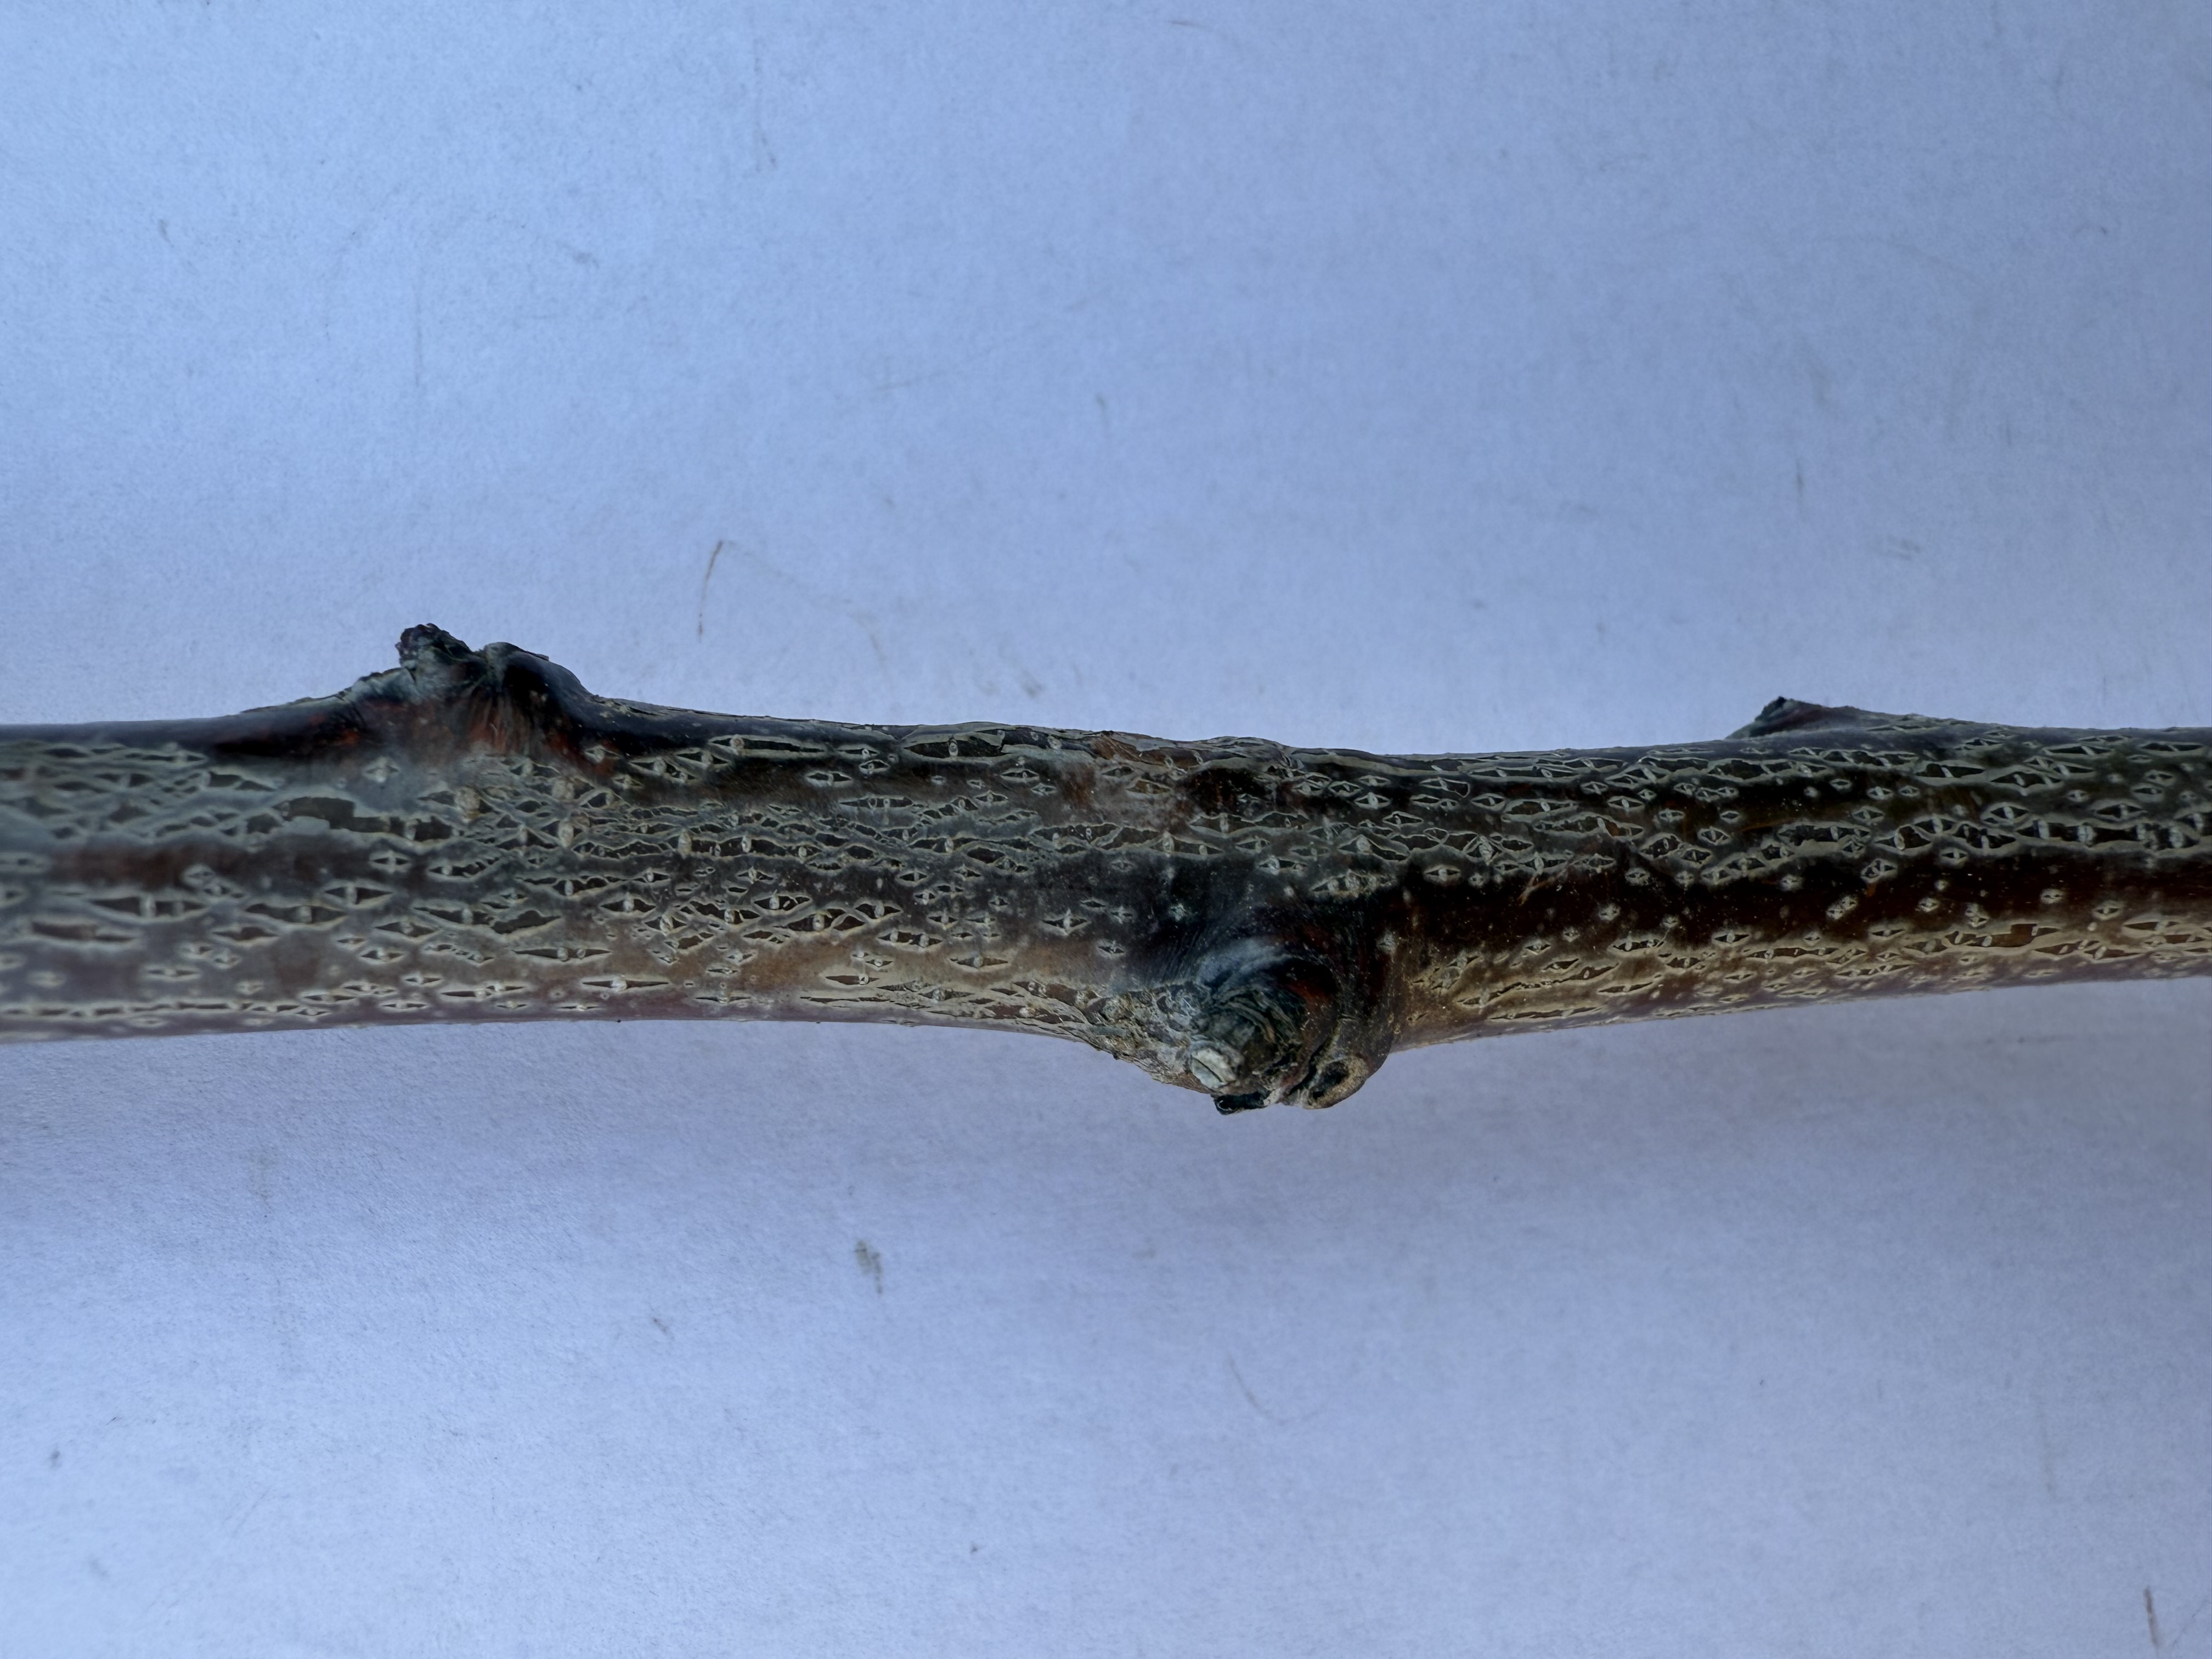
Variety: Sekerpare Apricot